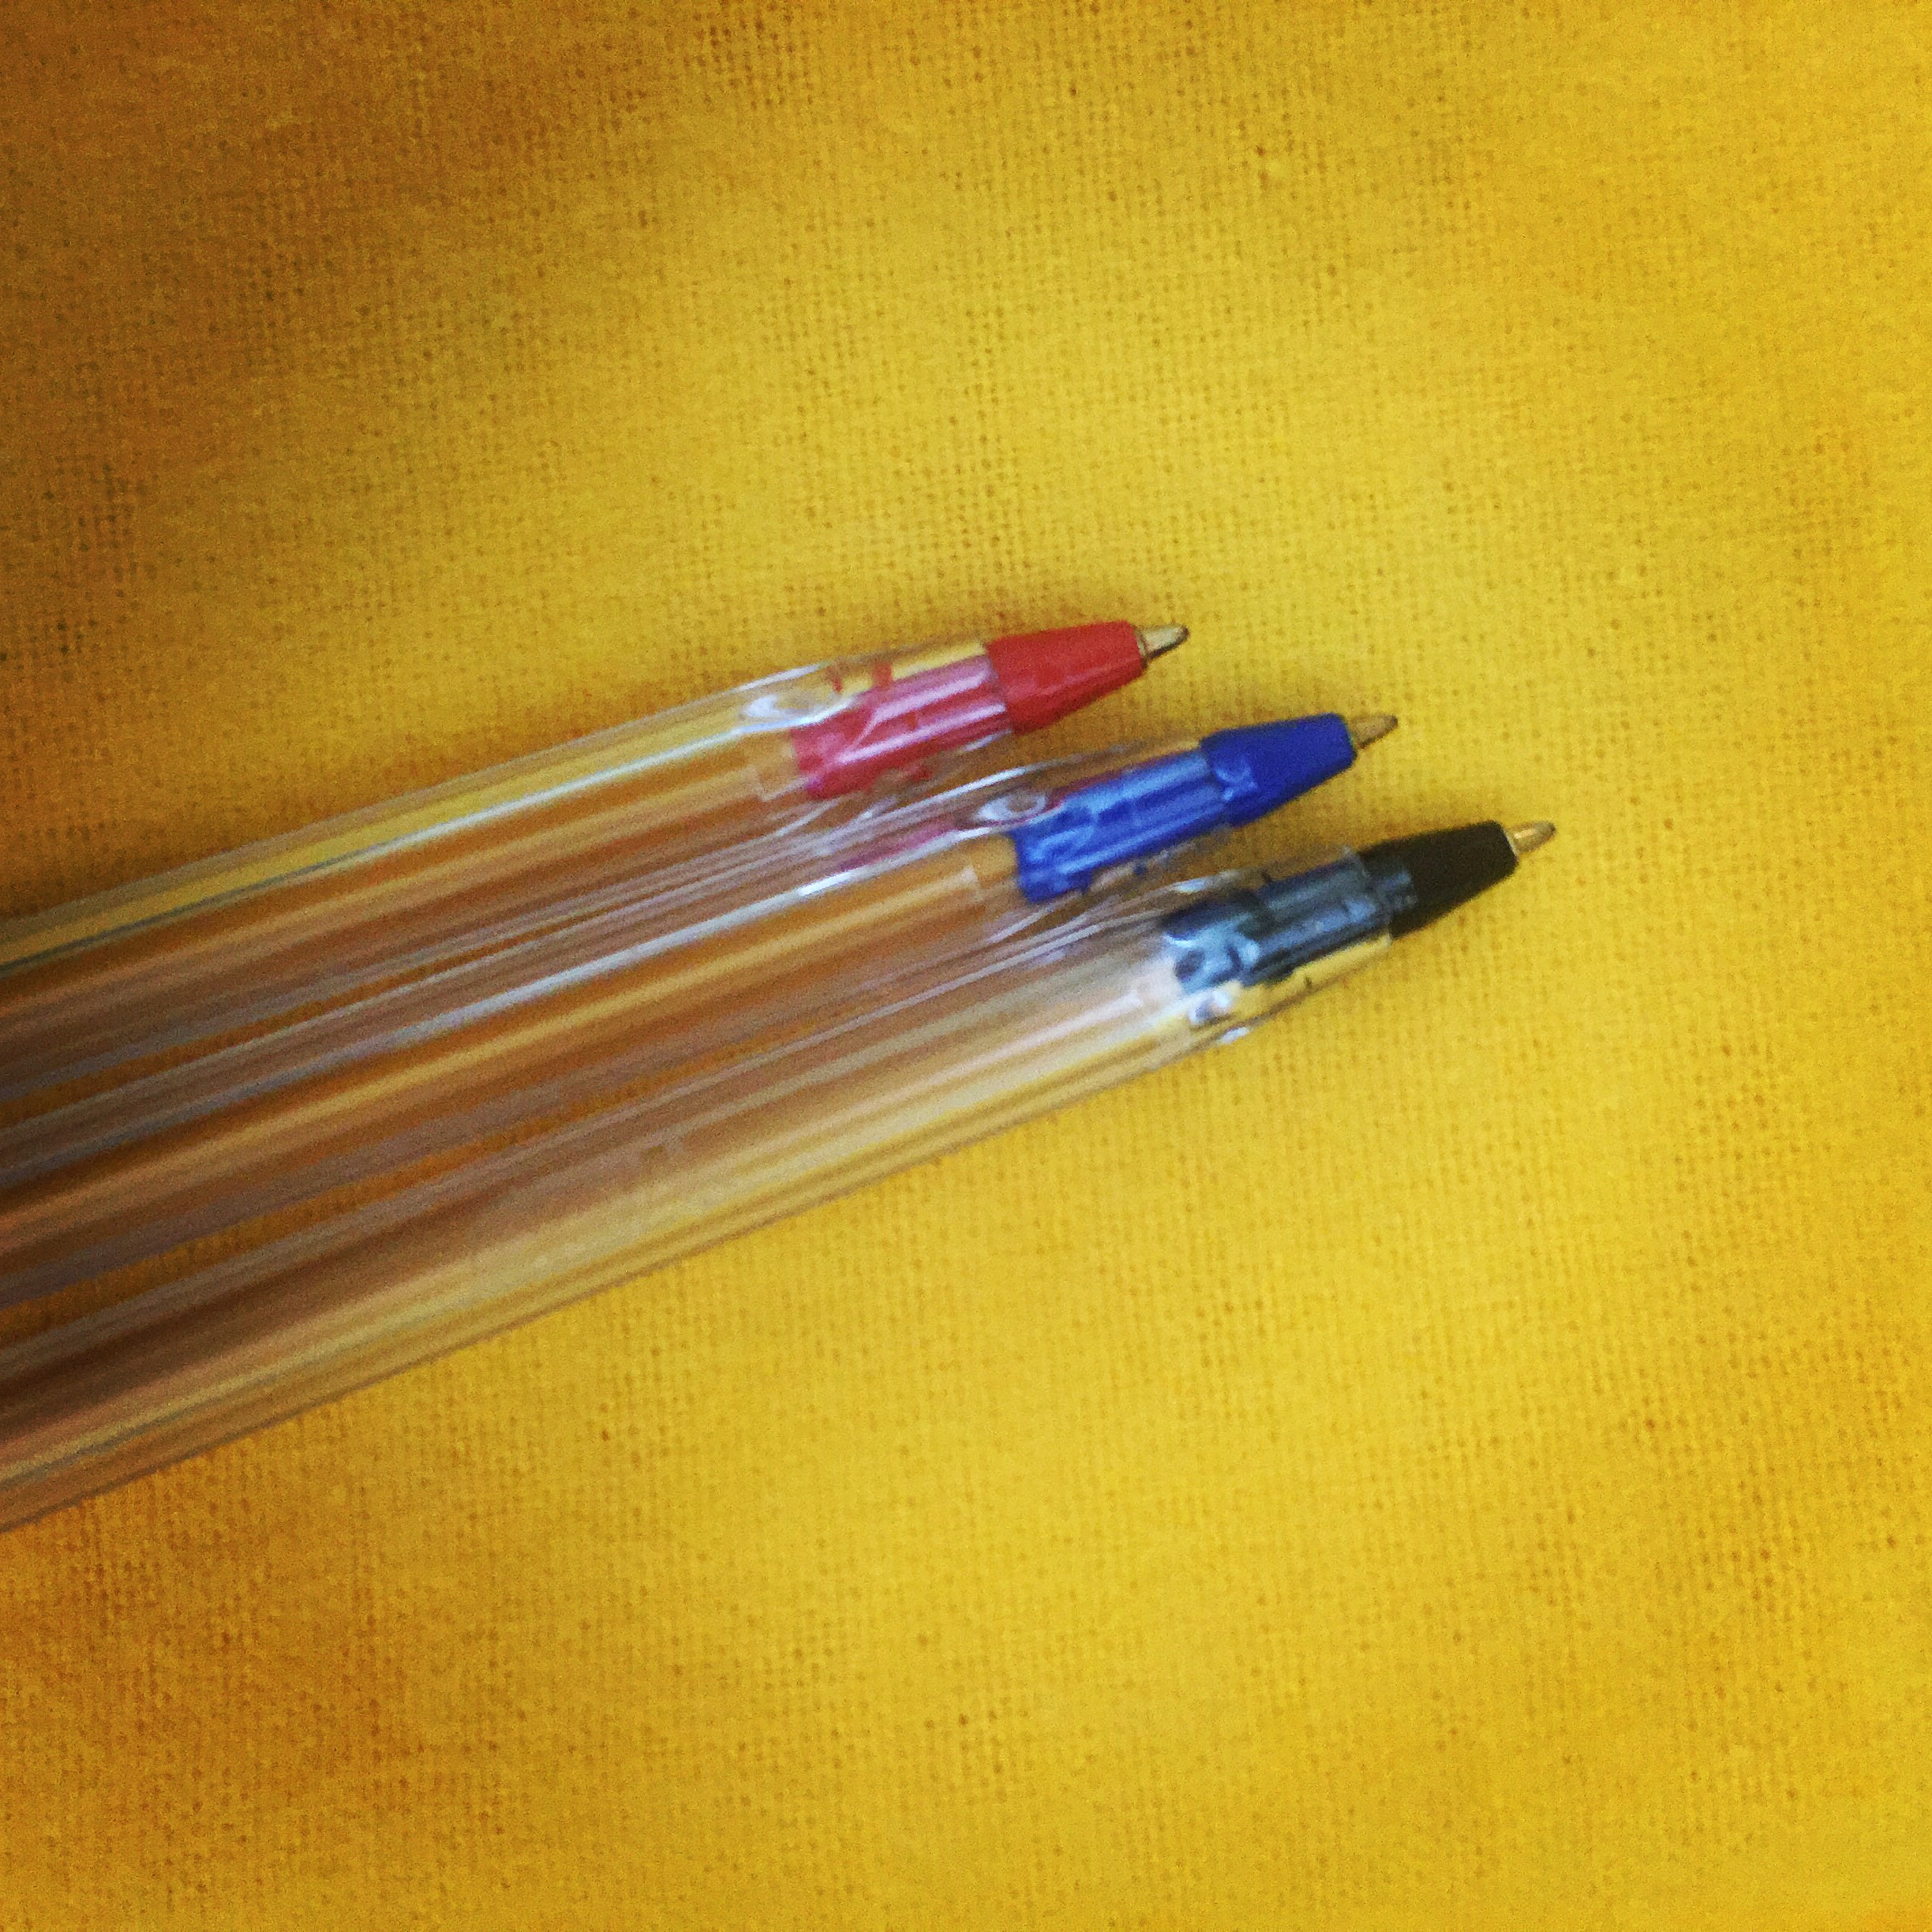
iphone, pencil, pen, colors, pens, iphoneography, project365, rodrigoparedes, 160378, 160378com, www160378com, iphone6plus, ball pen, 036, cue stick